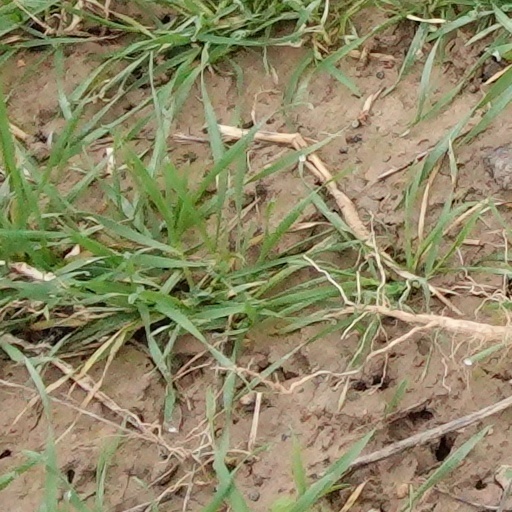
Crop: wheat